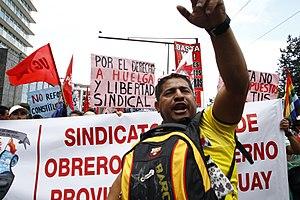
Le mouvement ouvrier en Équateur, qui trouve ses sources dans les sociétés de secours mutuel du XIXᵉ siècle, s'est structuré dans la première moitié du XXᵉ siècle avec l'essor des industries en particulier autour du port de Guayaquil.Plusieurs organisations syndicales et politiques ont émergé de ce mouvement : le Parti socialiste, qui devient Parti communiste en 1931, et le nouveau Parti socialiste refondé en 1933. Les principales centrales syndicales ayant marqué l'histoire du mouvement ouvrier sont la CEDOC, et la CTE. Au cours des années 1970 et 1980, les principaux syndicats ouvriers se fédèrent dans le cadre d'un Front uni des travailleurs. Puissant dans les années 1980, le syndicalisme ouvrier est durement touché par les mesures d'"ajustement structurel" de la fin des années 1980 et du début des années 1990 et par déclin de la part des salariés dans la population. A partir des années 1990, il tend à être supplanté comme force motrice des mouvements sociaux par les mouvements indigènes, qui sont alors en plein essor.